Boko Haram

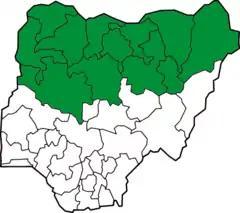
Nigerian states with sharia law shown in green

Some analysts have emphasized economic causes as a factor in Boko Haram's success. Wealth in Nigeria has been concentrated among members of a small political elite. Nigeria is Africa's biggest economy, but 60% of its population of 173 million live on less than $1 a day.